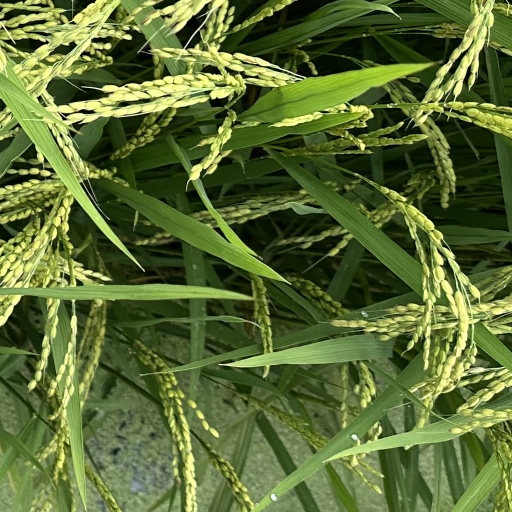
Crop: rice